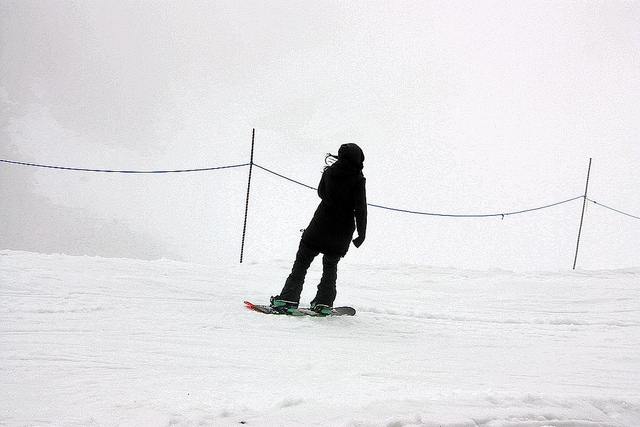
user: Given an image and a question. Answer the question in a short answer. Question: Is this a team or individual sport? Short Answer:
assistant: individual